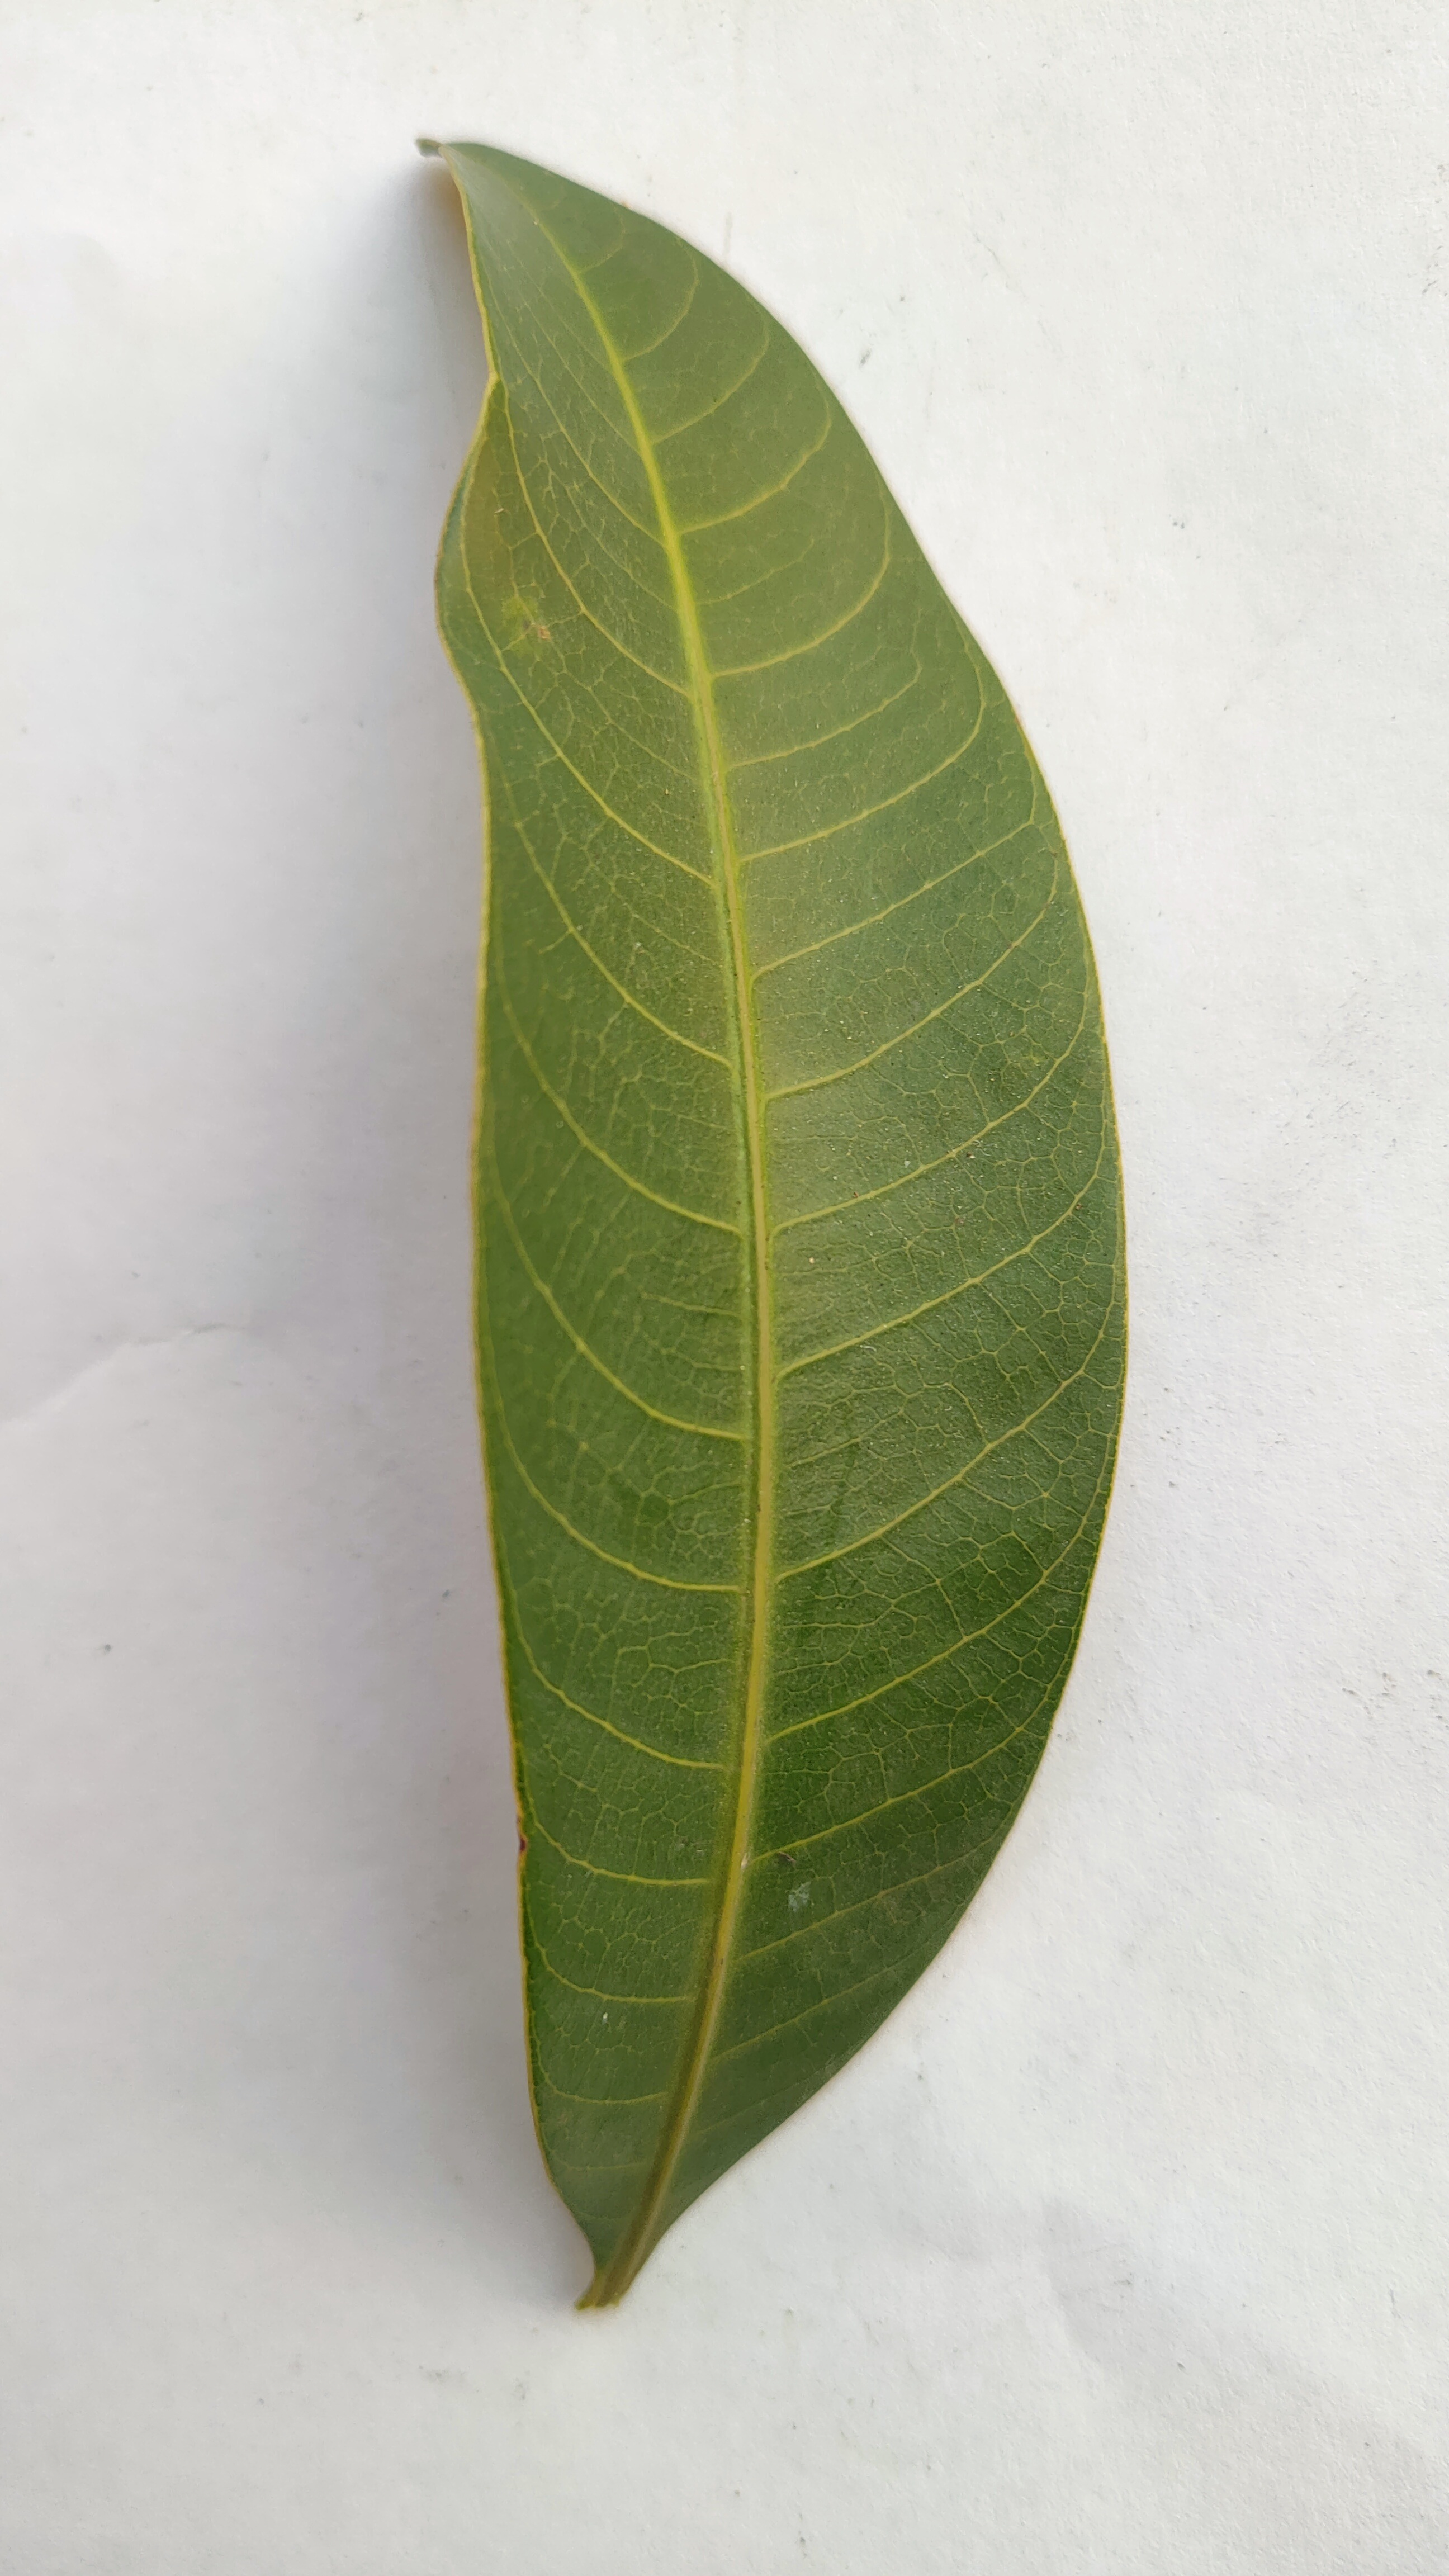
Leaf variety: Mango